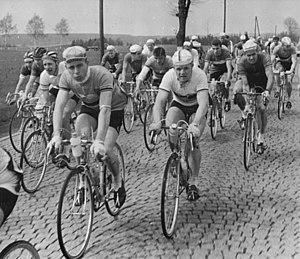
La Course de la Paix est une épreuve cycliste à étapes, créée en 1948. Organisée par les quotidiens des partis communistes polonais Trybuna Ludu et tchécoslovaque Rudé Právo, la course se dispute jusqu'en 1951 entre Varsovie et Prague. En 1952, le journal Neues Deutschland, organe du Parti socialiste unifié d'Allemagne se joint à l'organisation. Désormais, la Course de la Paix alterne ses départs et ses arrivées entre les trois capitales, Berlin, Prague et Varsovie. Cette organisation dure jusqu'en 1984. En 1985 et 1986, les soviétiques sont associés à l'organisation de la course : le quotidien la Pravda devient coorganisateur et les départs sont donnés de Moscou puis de Kiev. Elle reprend en 1987 son parcours traditionnel, entre Berlin, Prague et Varsovie, et célèbre son 40ᵉ anniversaire en réunissant au départ de Berlin 156 coureurs répartis en 26 équipes venues de 3 continents. C'est son apogée. La première page du règlement de la Course de la Paix définit l'objectif de l'épreuve :